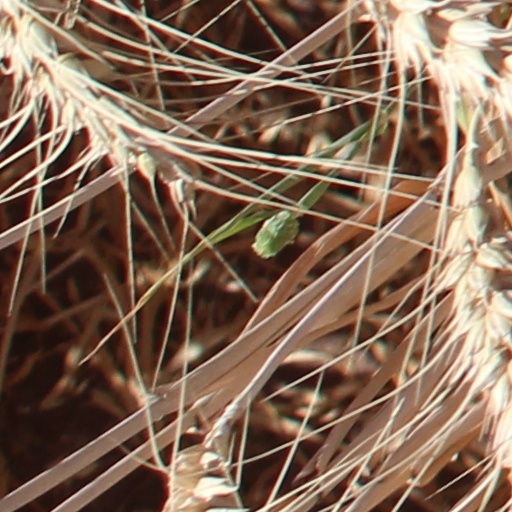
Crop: wheat